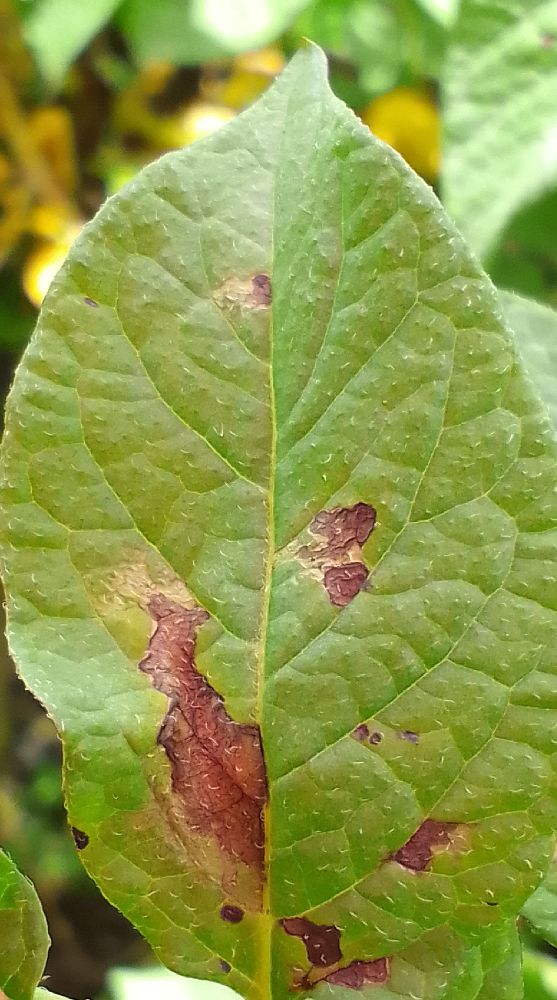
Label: Late blight